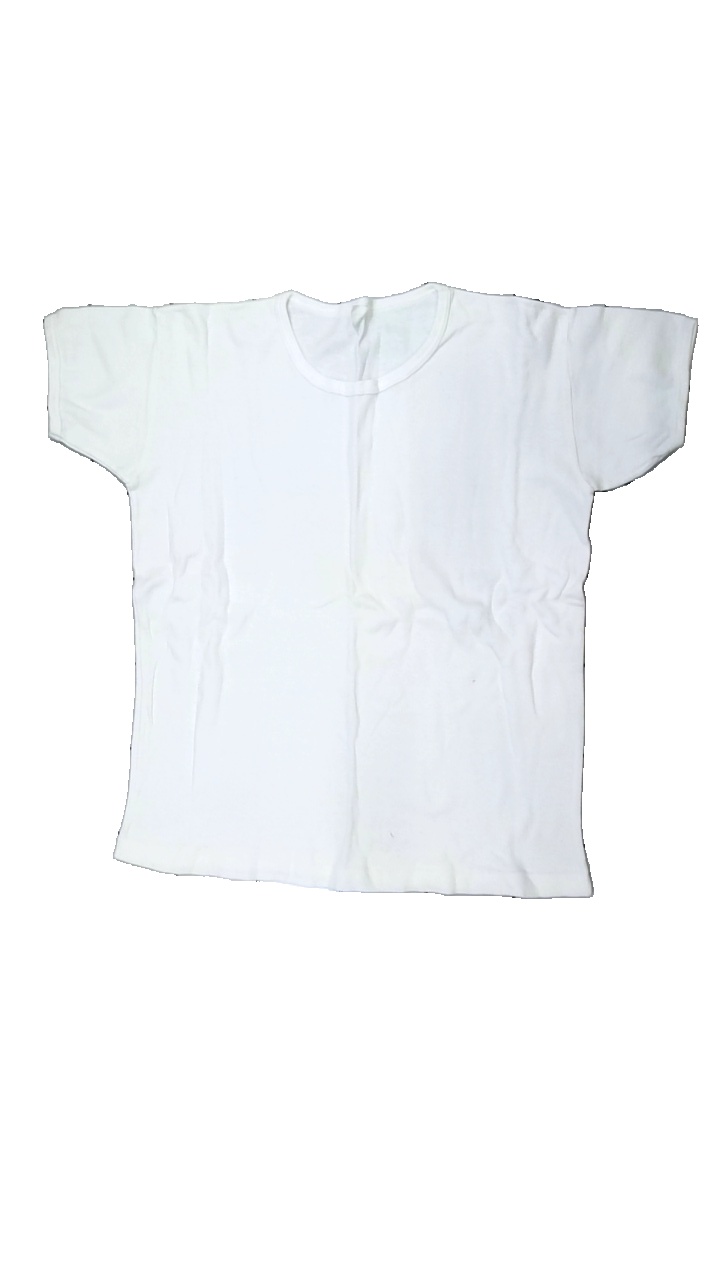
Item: T-shirt (Men)
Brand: Missing
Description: vit t-shirt, nopprig
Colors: White
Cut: Regular
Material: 100% cotton
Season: All
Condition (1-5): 3
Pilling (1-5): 3
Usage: Export
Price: <50